Jacob van Wassenaer Obdam

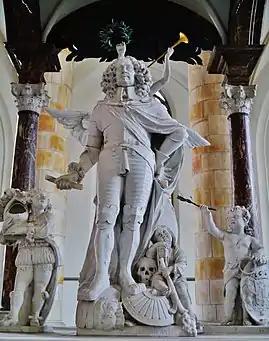
"Cenotaph of Jacob van Wassenaer" by Bartholomeus Eggers, St James Church, The Hague

Although De Witt had convinced the States General to spend four million guilders in agreeing to building sixty new warships to augment the existing fleet in the First Anglo-Dutch War, including several comparable to the all but the largest English ships and much heavier than the average existing Dutch warship, many were relatively small convoy escorts of 44 cannon, little more than frigates by English standards, and not all those planned had been completed or fitted out by 1665.